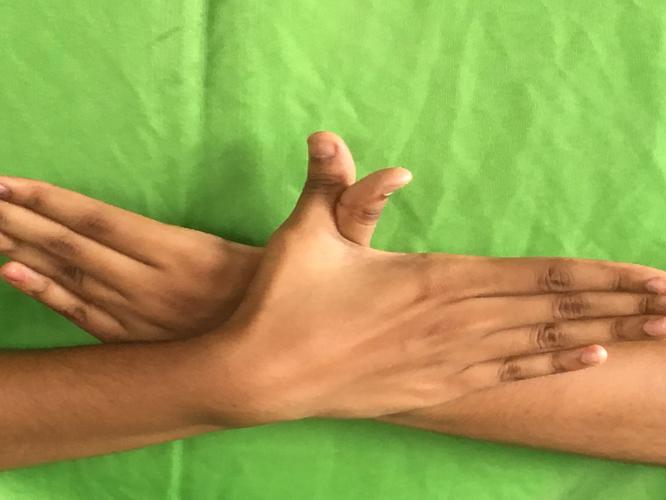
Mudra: Garuda
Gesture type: double_hand